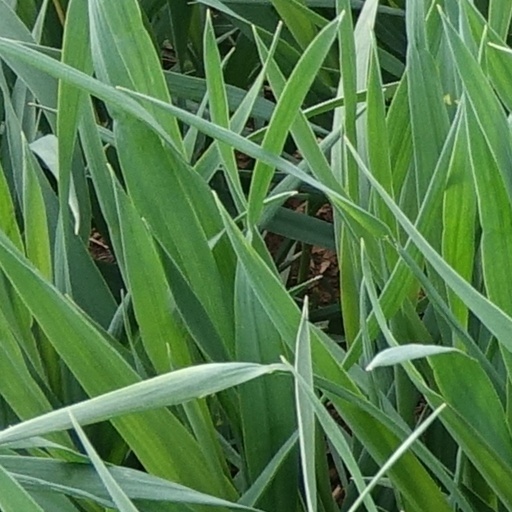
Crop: wheat